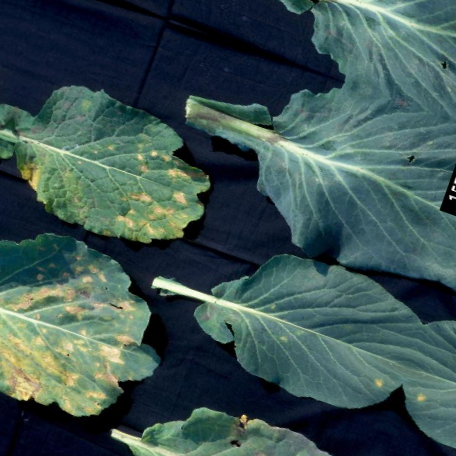
Label: Downy Mildew